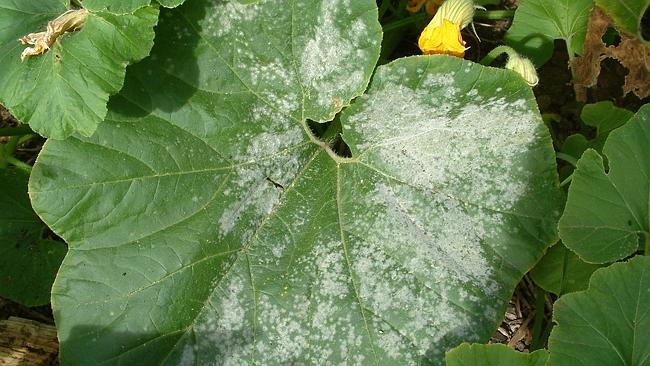
Plant: Squash
Disease: squash powdery mildew